Udomdej Sitabutr

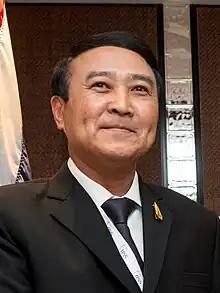
Udomdej at Asia Security Summit in 2017

Udomdej Sitabutr (born 15 August 1955) is a Thai military officer. He served as Commander-in-Chief of the Royal Thai Army from 2014 to 2015.